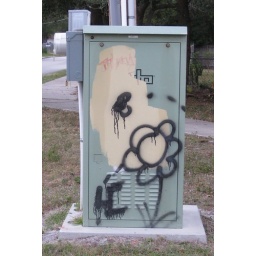
this is amazing graffiti a block away from my mom's house on the &amp;quot;ghetto&amp;quot; street in the neighborhood.